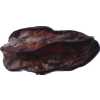
Label: carambola